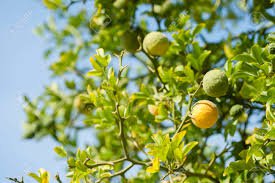
Label: Orange